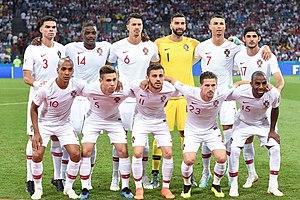
Cette liste présente les matchs de l'équipe du Portugal de football par adversaire rencontré. Lorsqu'une rivalité footballistique particulière existe entre le Portugal et un autre pays, une page spécifique est parfois proposée. Au 11 septembre 2019, le Portugal a rencontré 81 adversaires.